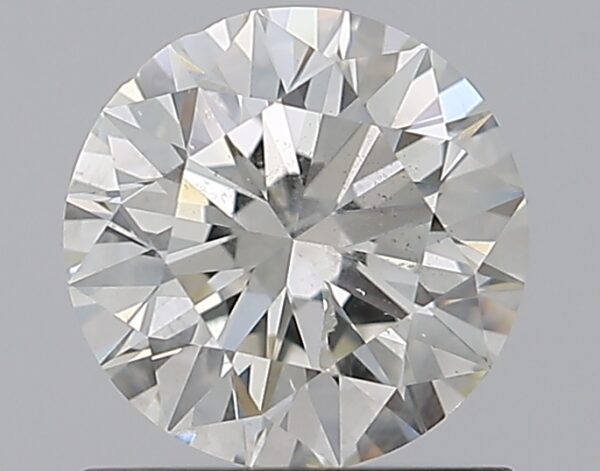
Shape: round
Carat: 1
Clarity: SI2
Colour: I
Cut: EX
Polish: EX
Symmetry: VG
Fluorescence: N
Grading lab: IGI
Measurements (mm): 6.39 x 6.34 x 3.98